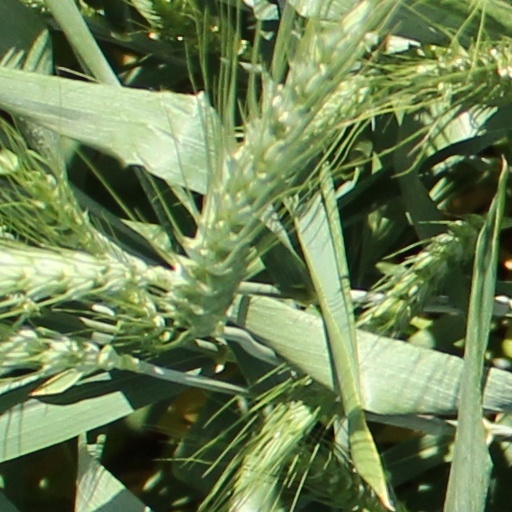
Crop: wheat